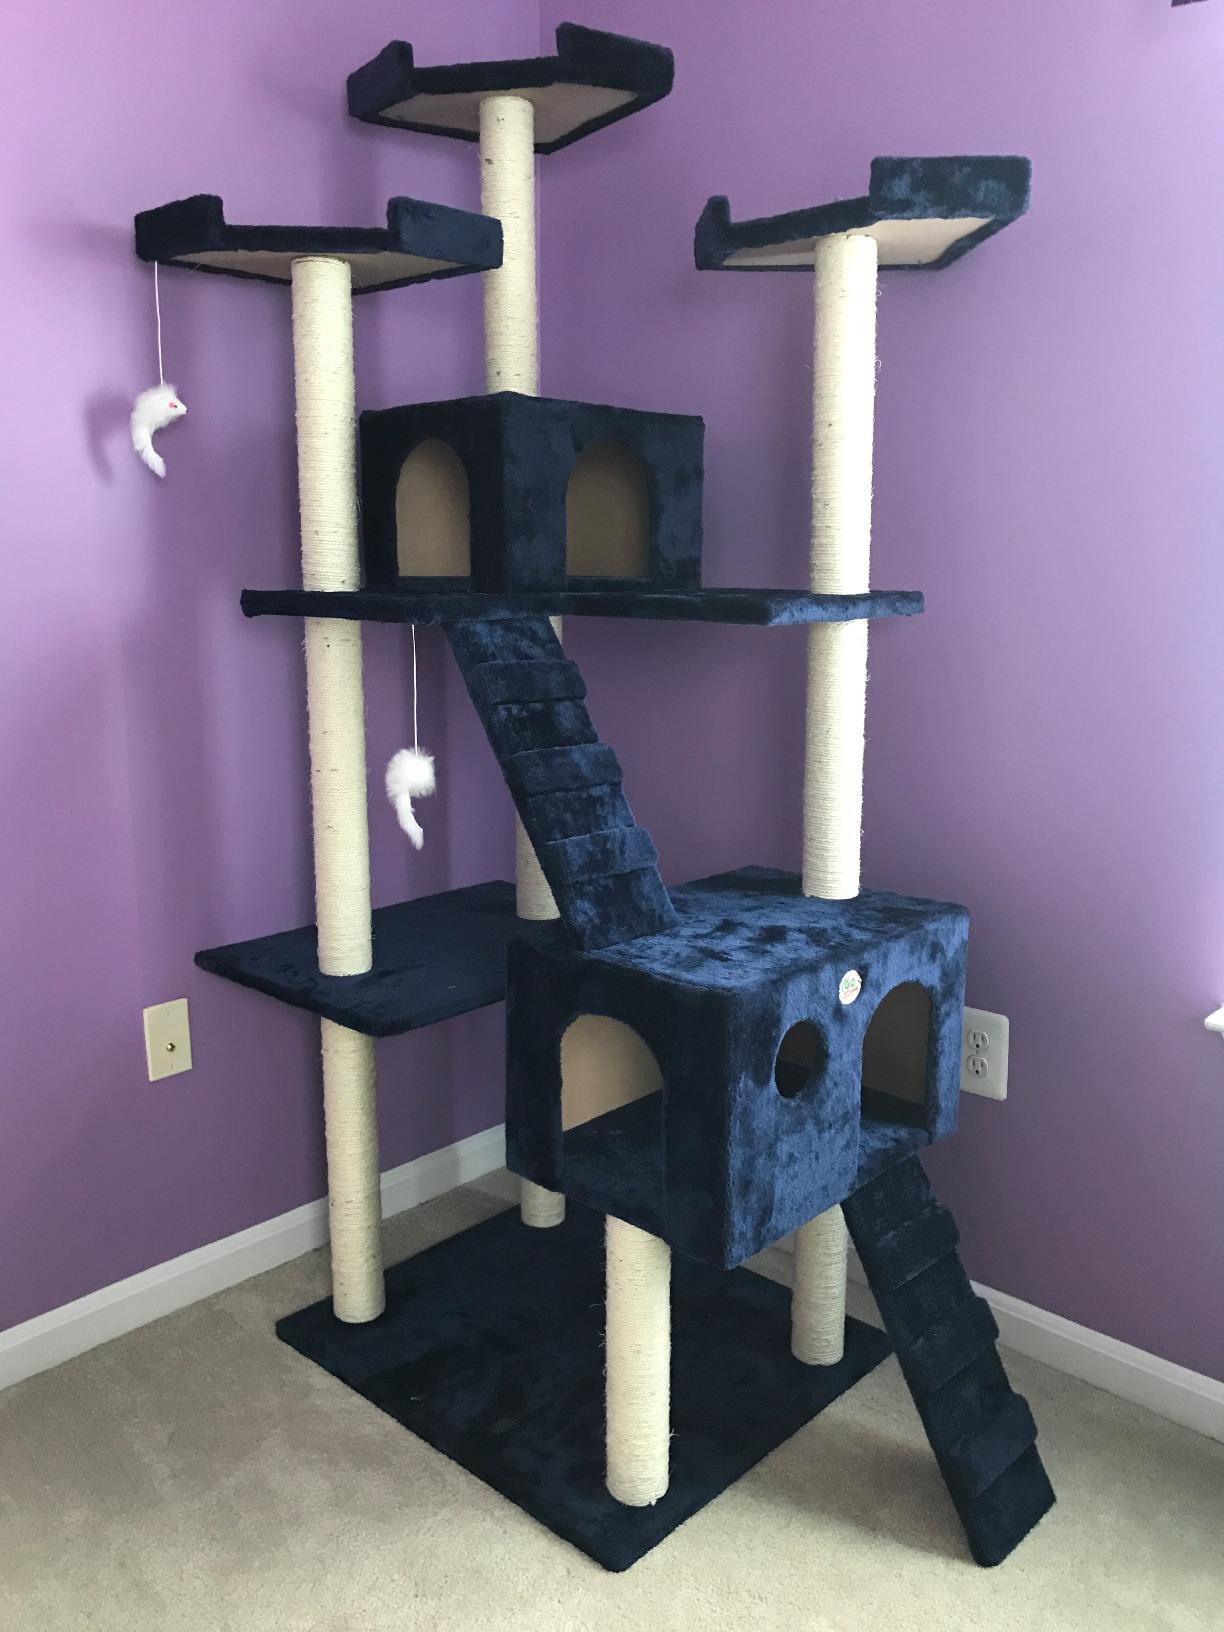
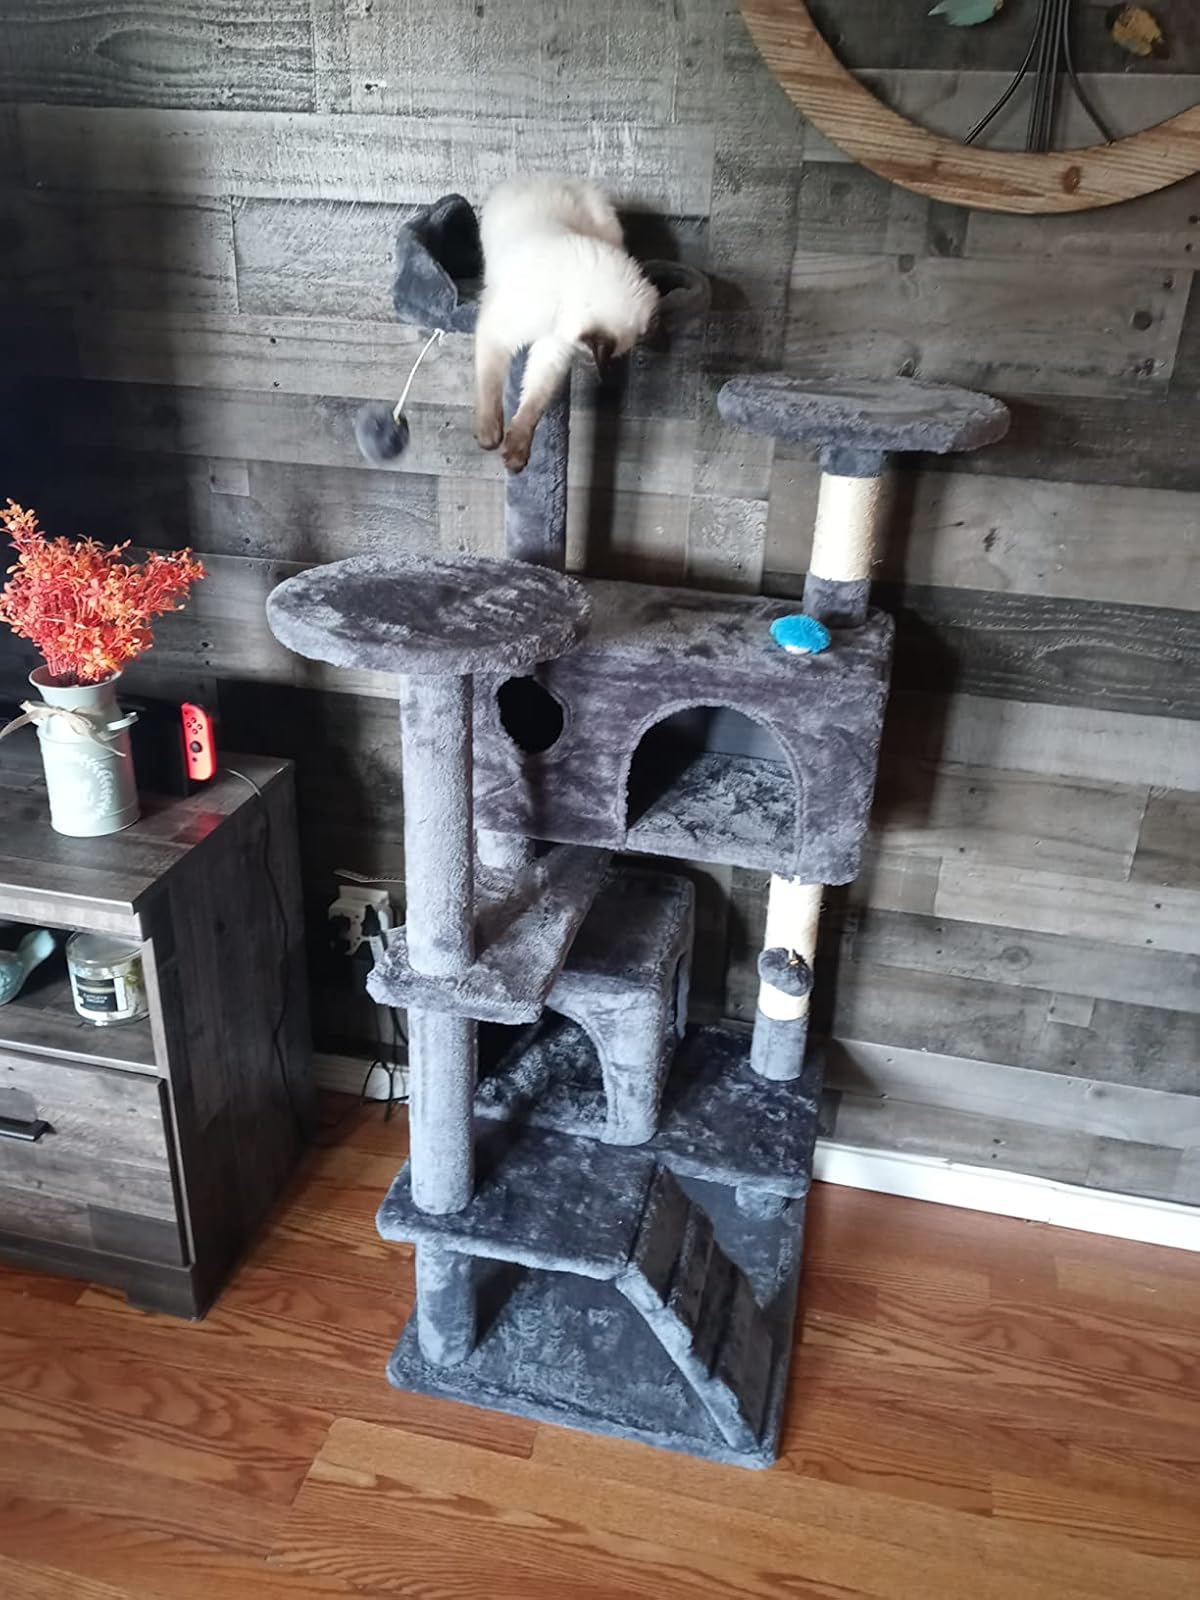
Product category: items_cat tree
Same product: no